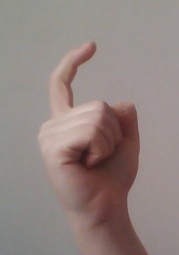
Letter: ra